Riitta Väisänen

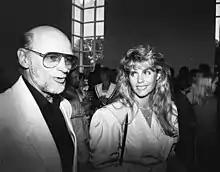
Väisänen and Pasanen at the new Helsinki Opera House, 1993.

She had a relationship with Spede Pasanen throughout the 1980s, while he was living in separation from his then-wife Pirjo Pasanen. She is now married to Erik Mäkkylä and has a daughter, Sofia Vilhelmiina Mäkkylä. Mäkkylä is also a model. Väisänen's biography "Miss Euroopan reunalla" (2005) was co-authored by her sister Lea Geselle.